Rudolf Caracciola

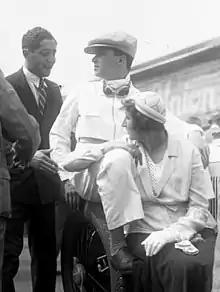
Caracciola (seated) with his first wife Charlotte at AVUS, Berlin in 1931

Caracciola's breakthrough year was in 1926. The inaugural German Grand Prix was held at the AVUS track on 11 July, but the date clashed with a more prestigious race in Spain. The newly merged company Mercedes-Benz, conscious of export considerations, chose the latter race to run their main team. Hearing this, Caracciola took a short leave from his job and went to the Mercedes office in Stuttgart to ask for a car. Mercedes agreed to lend Caracciola and Adolf Rosenberger two 1923 2-litre M218s, provided they enter not as works drivers but independents. Rosenberger started well in front of the 230,000 spectators, but Caracciola stalled his engine. His riding mechanic, Eugen Salzer, jumped out and pushed the car to get it started, but by the time they began moving they had lost more than a minute to the leaders. It started to rain, and Caracciola passed many cars that had retired in the poor conditions. Rosenberger lost control at the North Curve on the eighth lap when trying to pass a slower car, and crashed into the timekeepers' box, killing all three occupants; Caracciola kept driving. In the fog and rain, he had no idea which position he was in, but resolved to keep driving so he could at least finish the race. When he finished the 20th and final lap, he was surprised to find that he had won the race. The German press dubbed him "Regenmeister", or "Rainmaster", for his prowess in the wet conditions.